Dragomelj

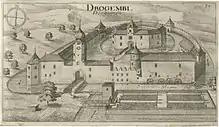
Dragomelj Castle in a 1679 engraving published by Johann Weikhard von Valvasor

A castle was first mentioned in Dragomelj in 1411; it developed from a manor house (attested in 1312) or fortified tower (attested in 1386) in the village. It stood next to the mill along Pšata Creek in the hamlet of Škotin in the southern part of the village. The castle was fortified with a moat to resist Ottoman raids and successfully resisted such an attack in 1528. The castle burned in the early 19th century, and only remnants of its embankment and moat remain.